Royal Park, Melbourne

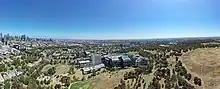
Aerial panorama of Royal Park. The Melbourne skyline sits on the left of the horizon.

In the early years of European settlement Wurundjeri campfires were sometimes seen in the vicinity of Royal Park, although the "Yarra people" generally preferred camping beside the Yarra River or Merri Creek.